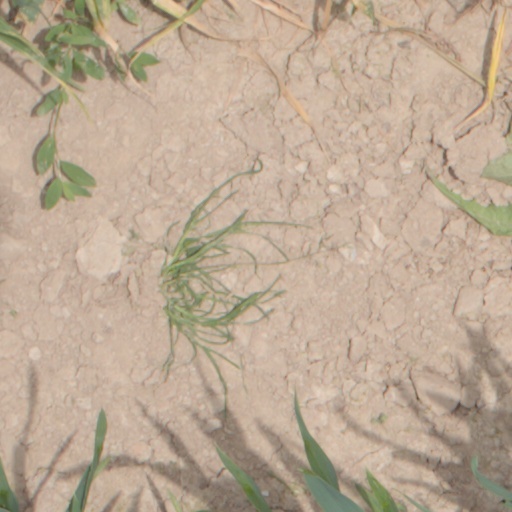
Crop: wheat